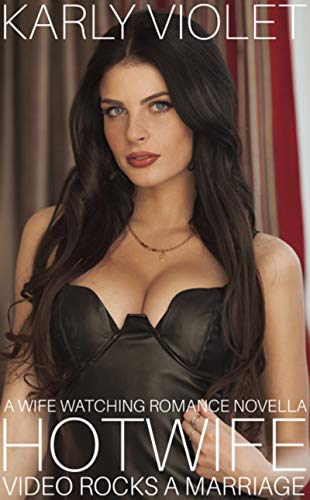
Hotwife Video Rocks A Marriage - A Wife Watching Romance Novella
Category: Buy a Kindle
From the Author Sign up to my mailing list to receive the three free epilogues for 'Hotwife Sharing Fantasy', 'A Hotwife Adventure' and 'Hotwife Training' and to stay up to date on all of my latest releases!eepurl.com/c3ICWfSign up to my Patreon account and receive exclusive Hotwife stories every month and sexy scenes every week! patreon.com/karlyviolet
Features: An unknown source hands you a USB stick with a video of your wife with another man - what do you do? | Mark is about to find his entire world rocked!Living a quiet country life with his wife Katie has offered Mark the perfect lifestyle. In their early thirties, the happily married couple run a farmer’s market, enjoying their lives together. But when the stunning wife’s college days as a popular gymnast start to rear its head. Mark starts to get suspicious as he observes an ‘old friend’ talking to his wife. The concerned husband’s accusations of his wife having an affair are quickly dismissed. And he begins to dismiss the intrusive thoughts. Until an anonymous source hands him a video of his beautiful wife engaged in intimate acts with another man! | Can a marriage handle the sudden revelation that a once loyal wife may be in the midst of a steamy affair! | This 20,000 word sizzling hot novel features wife watching and a marriage taking a rocky turn as skeletons start falling out of closets!